Robin Holloway

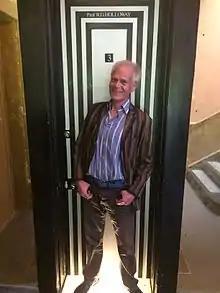
Robin Holloway in front of his Cambridge studio front door (2016)

Holloway was born in Leamington Spa. From 1953 to 1957, he was a chorister at St Paul's Cathedral and was educated at King's College School, where his father Robert was Head of the Art Department. He attended King's College, Cambridge and studied composition with Bayan Northcott.